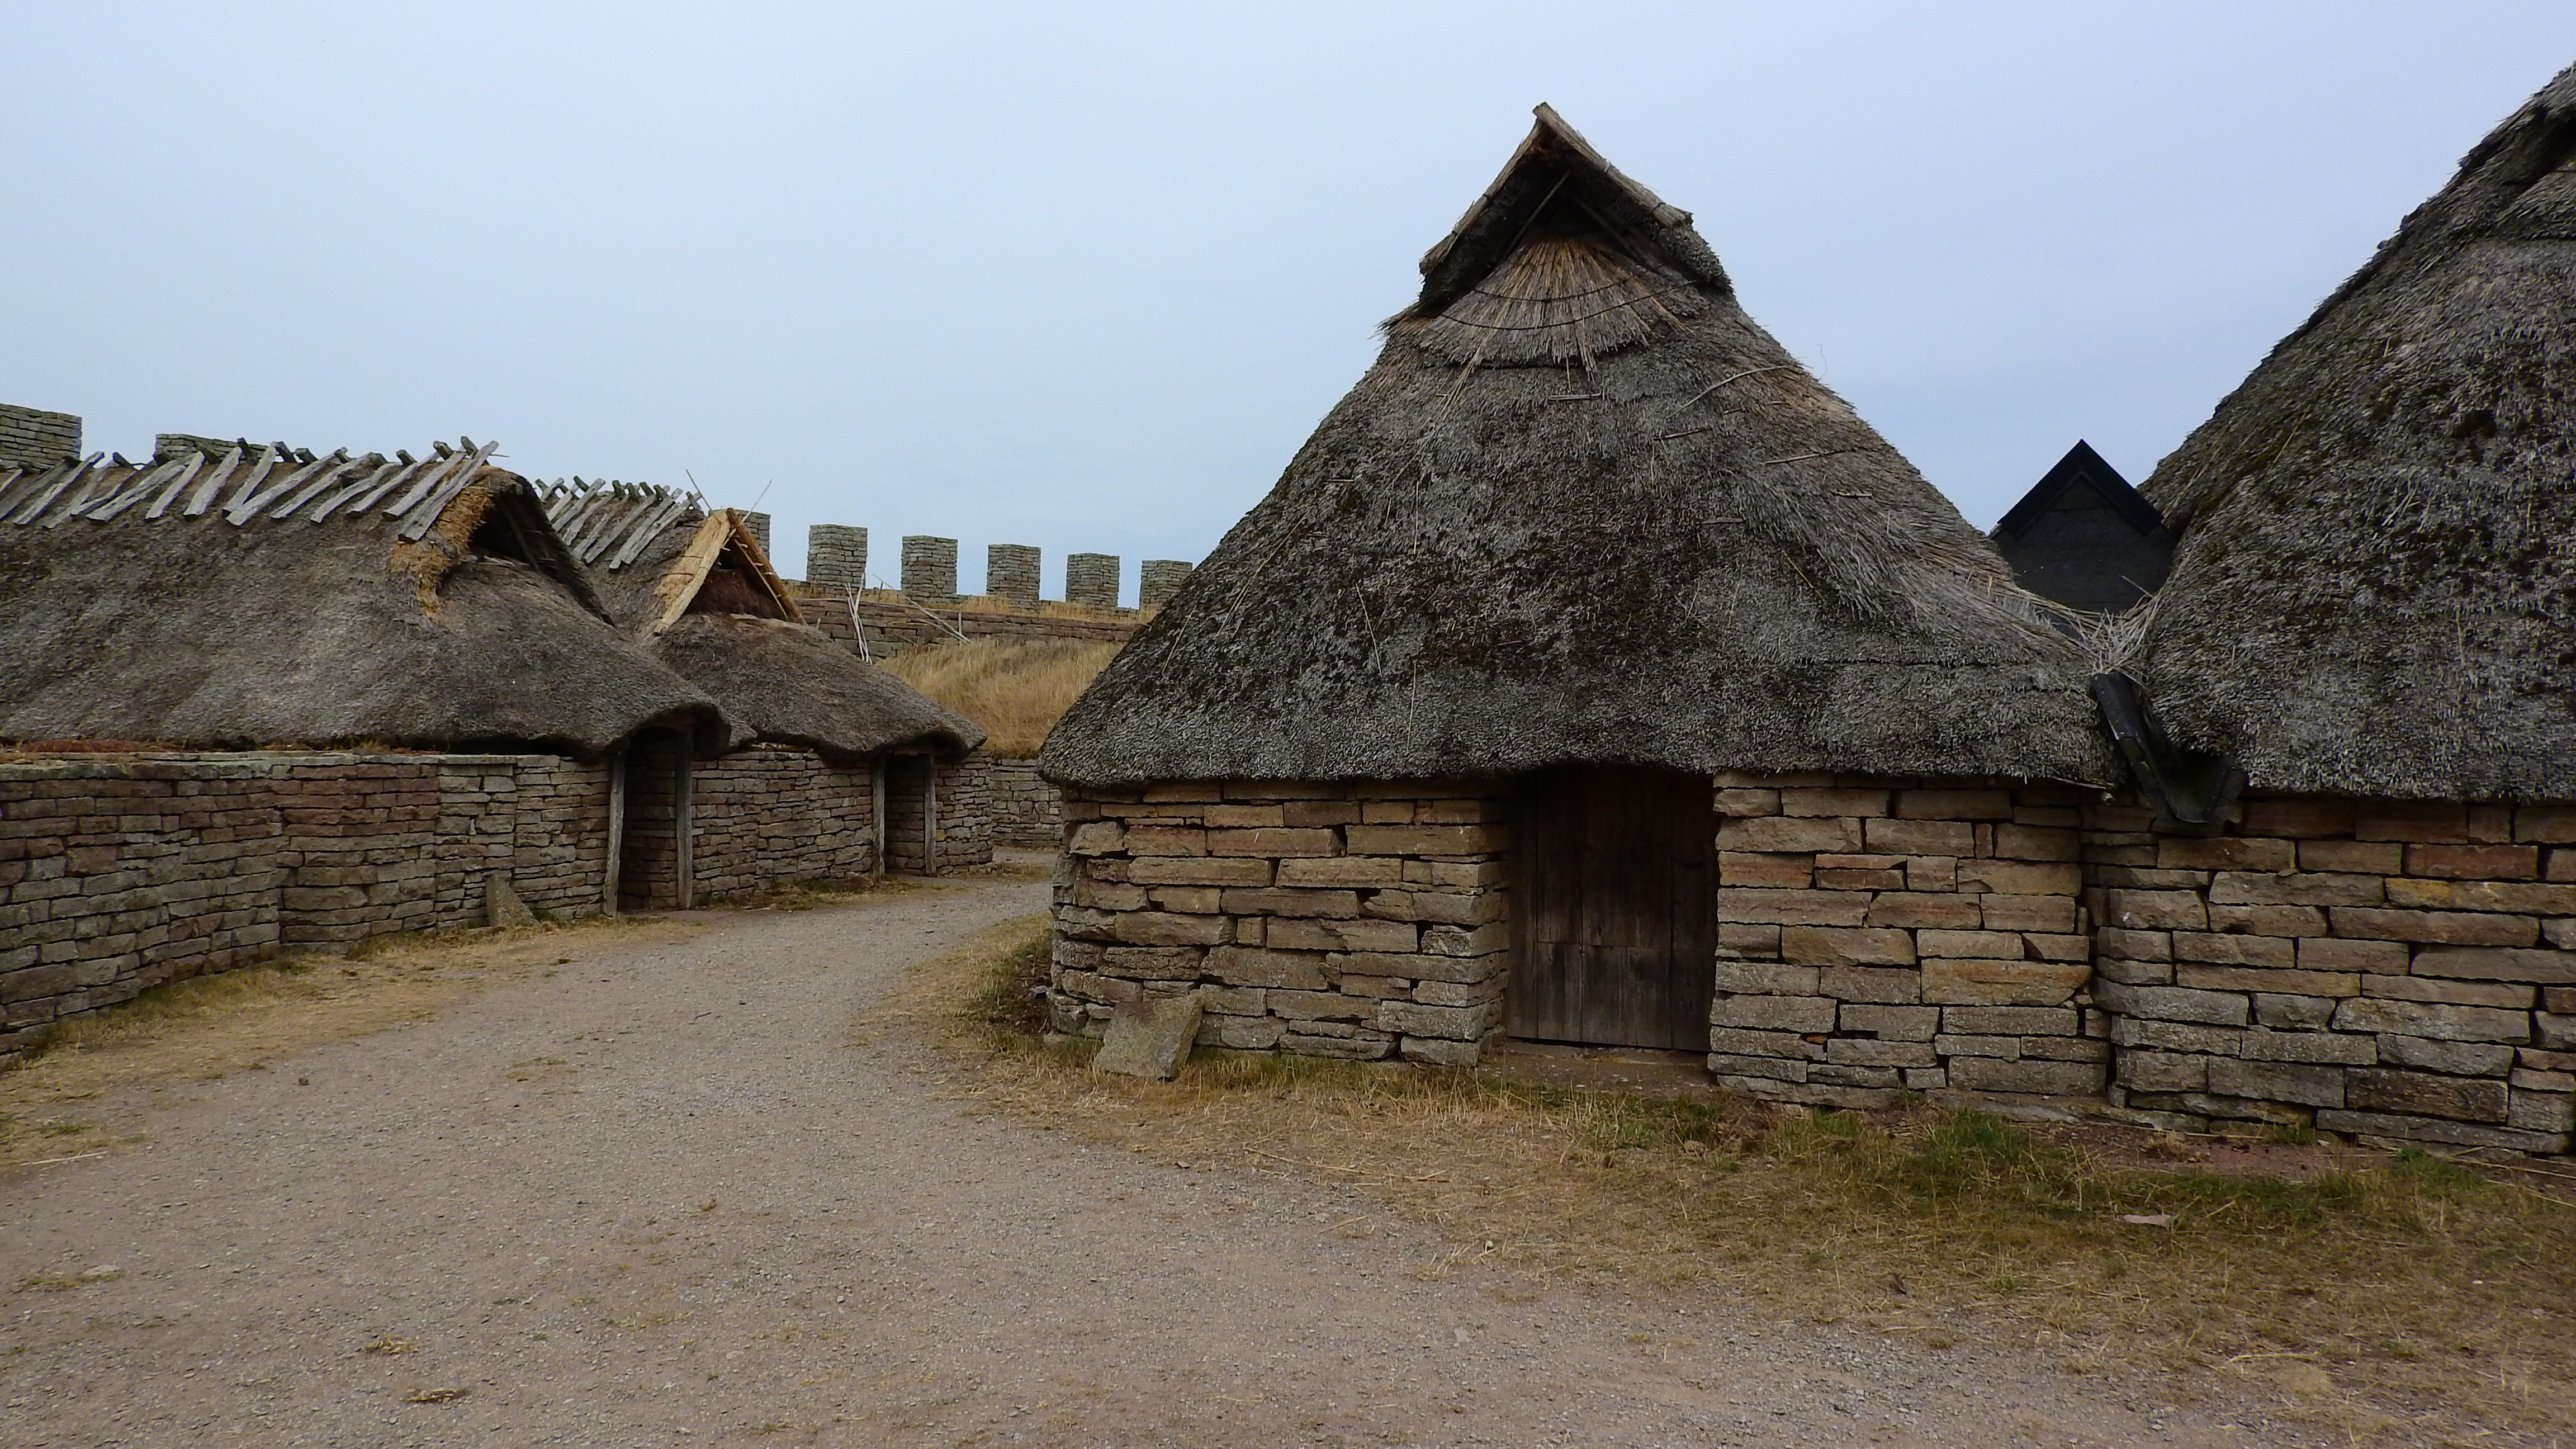
building, wall, hut, village, fortification, squid, ruins, archeology, thatching, rural area, archaeological site, celts, ancient history, historical buildings, celtic settlement, eketorps borg